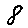
Label: 8